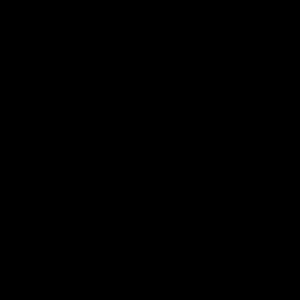
Astaroth est un démon, grand-duc très puissant et trésorier des Enfers. Il aurait été l'instigateur de plusieurs possessions. La Bible mentionne Astaroth sous le nom de la déesse Astarté. Il essaie de sortir des limbes mais en est empêché 12 fois. Il lui faudra y rester jusqu'à la fin des temps.